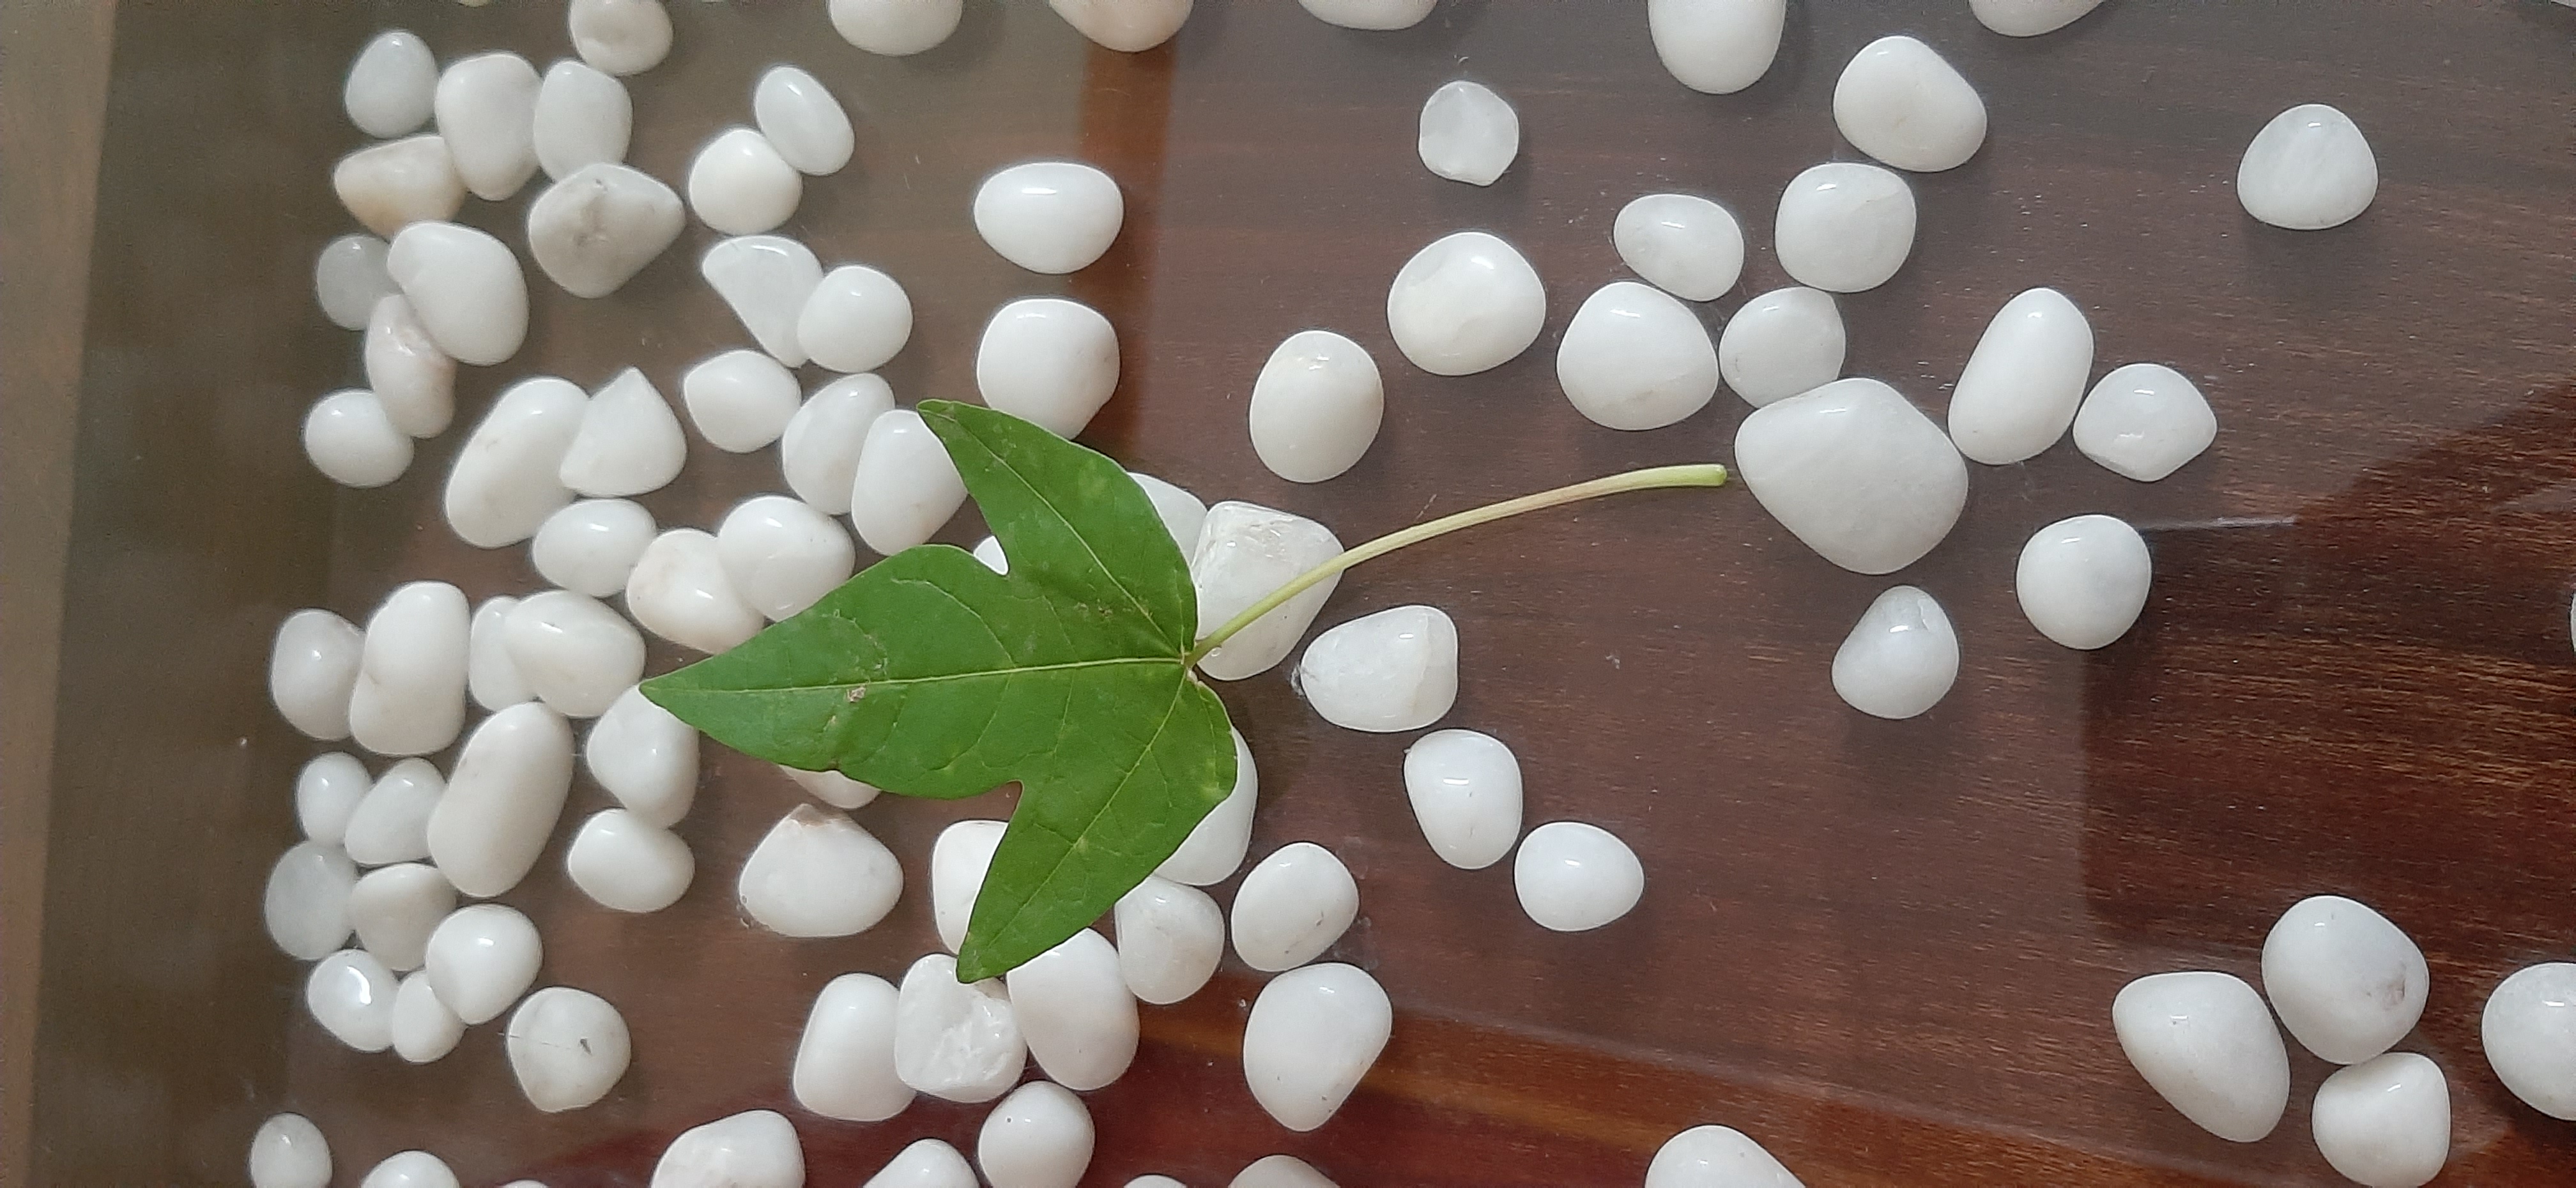
Plant: Papaya